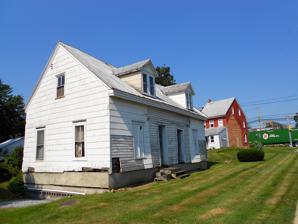
Building: John Casper Stoever Log House
Country: United States of America
Year built: 1740
Historic house in Pennsylvania, United States United States historic place John Casper Stoever Log House U.S. National Register of Historic Places Photo taken September, 2012 Show map of Pennsylvania Show map of the United States Location 200 W. Main St., New Holland, Pennsylvania Coordinates 40°6′4″N 76°5′33″W / 40.10111°N 76.09250°W / 40.10111; -76.09250 Area 0.3 acres (0.12 ha) Built c. 1740 Architectural style Corner posted log building NRHP reference No. 86003561 Added to NRHP January 6, 1987 The John Casper Stoever Log House is an historic American home that is located in New Holland , Lancaster County, Pennsylvania . It was listed on the National Register of Historic Places in 1987. History and architectural features Built circa 1740, this historic structure is a 1 + 1 ⁄ 2 -story, log dwelling that measures thirty-six feet, six inches by twenty-two feet. It has corner posts, to which the logs are attached with mortise and tenon joints. Featuring a gable roof with dormers, it was originally erected on a stone foundation. The log structure was covered with asbestos shingles over novelty siding. A one-story, rear addition was built during the 1880s and a glass entryway was added during the 1920s. Its builder, Rev. John Casper Stoever (1707–1779), was a prominent figure in the development of the Lutheran church. The house is no longer located at 200 West Main Street, and appears to have been moved about thirty feet south and turned ninety degrees. It was listed on the National Register of Historic Places in 1987. Gallery The house's "shadow" on the building at 204 W. Main Log structure beneath the siding Foundation stones lying beside the moved building References